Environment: real
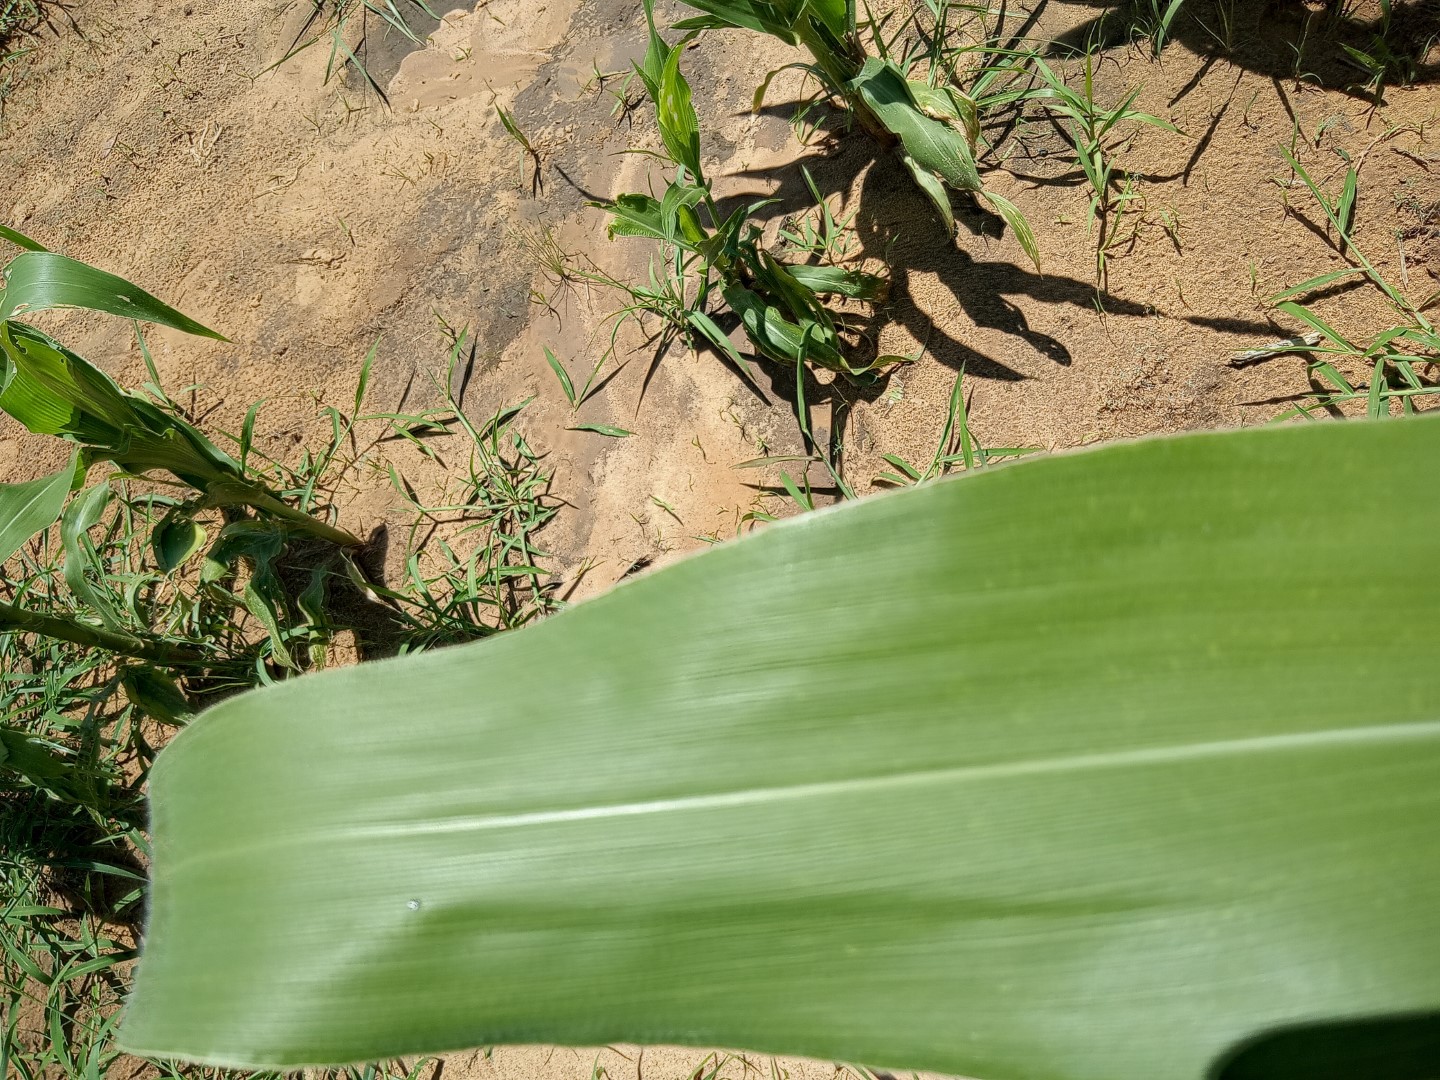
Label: healthy